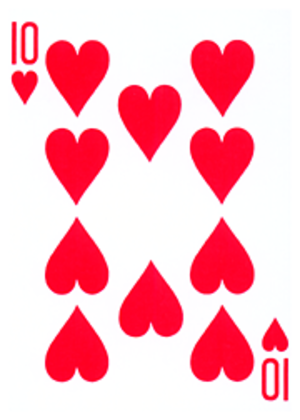
Les cartes du poker utilisées lors des parties jouées, sont celle d'un jeu de 52 cartes sans joker. L'usage préfère les cartes de style dit « américain » à deux index croisés au style « français » à quatre index. En plus du style et du dessin, les cartes peuvent se différencier par leur format, large ou étroit, et par leur technique de fabrication à base de carton ou de plastique. La manipulation des cartes au poker exige d'elles souplesse, endurance et visibilité : elles sont le plus souvent aperçues par les joueurs qui les plaquent sur le tapis en tordant un de leurs angles et il est indispensable qu'elles ne puissent porter aucun signe distinctif.
Le dix de cœur est une carte à jouer.